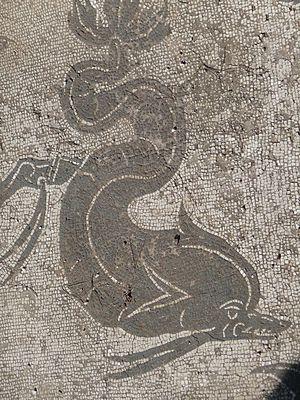
Dauphin est un nom vernaculaire ambigu désignant en français certains mammifères marins et fluviaux appartenant à l'ordre des Cétacés.